Nanotech (anthology)

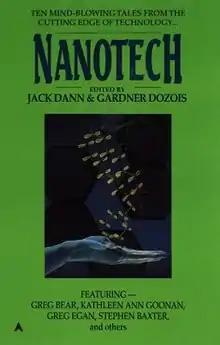
First edition

Nanotech is a 1998 anthology of science fiction short stories revolving around nanotechnology and its effects. It is edited by American writers Jack Dann and Gardner Dozois.